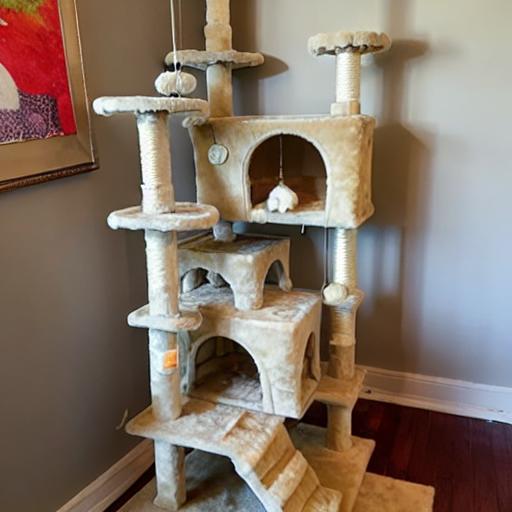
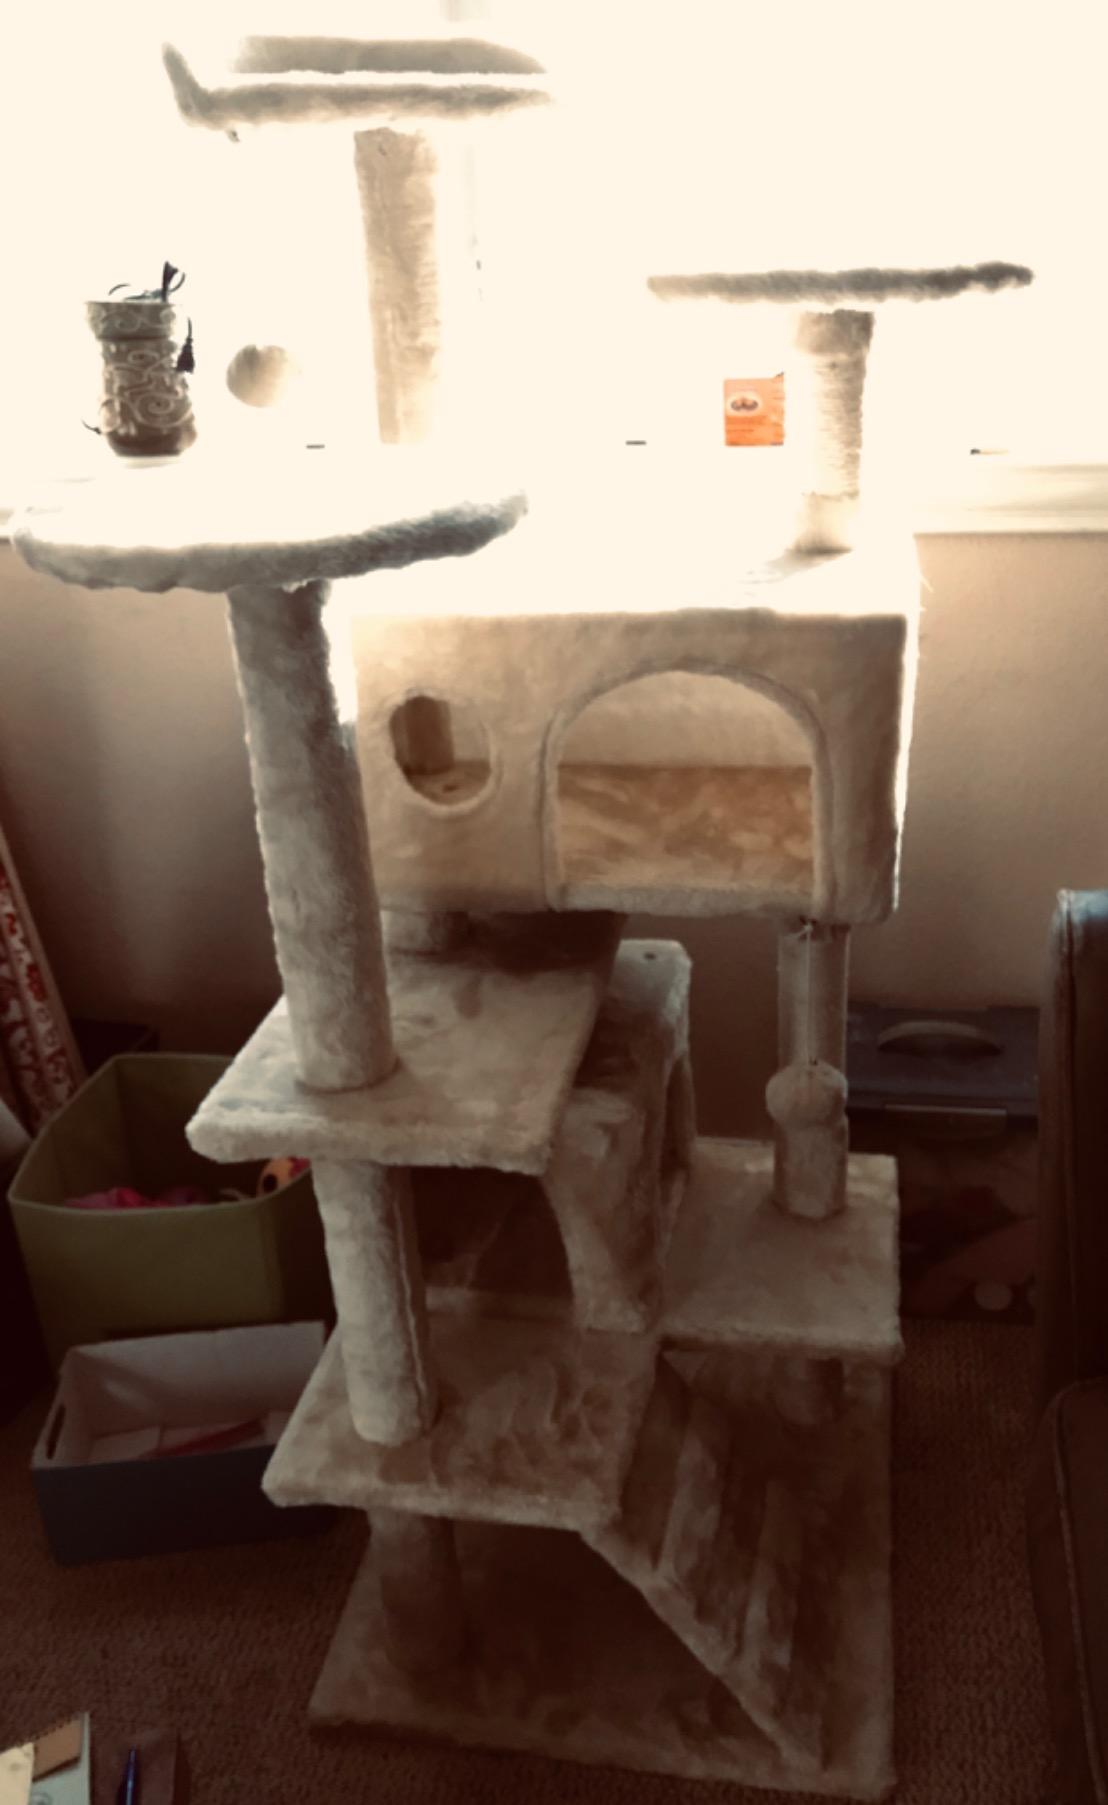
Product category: items_cat tree
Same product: no